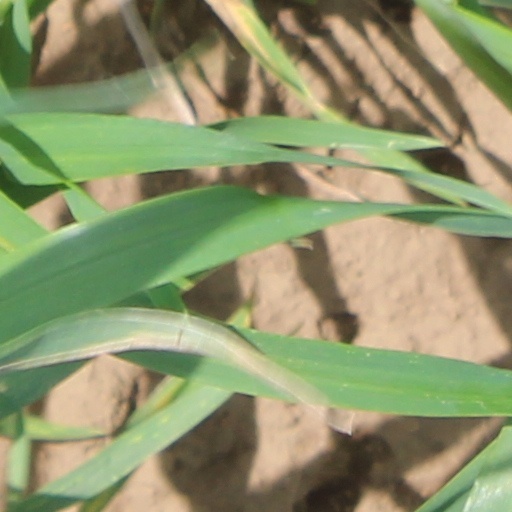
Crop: wheat